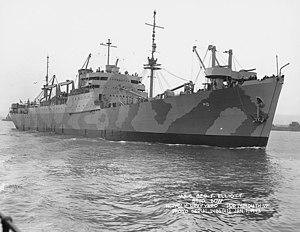
L’USS George F. Elliott est un navire de transport de la classe Heywood en service dans la marine américaine durant la Seconde Guerre mondiale. Il est coulé en 1942 durant la bataille de Guadalcanal.
Le plan d'invasion de l'île de Guadalcanal prévoyait pour l'essentiel trois groupes navals majeurs. Deux d'entre eux étaient placés sous le commandement suprême du vice-amiral Frank J. Fletcher. Le premier de ces deux groupes navals, la Task Force NEGAT, commandé par le rear admiral Leigh Noyes était destiné à fournir l'appui aérien pour l'attaque. Cette Task Force se divisait en trois groupes aéronavals, organisés chacun autour d'un porte-avion différent.